Chariots in ancient China

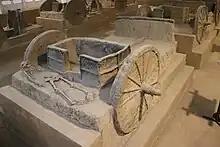
War chariots at Shang dynasty Yinxu ruins. Shang chariots were introduced around 1200 BCE through the northern steppes, probably from the area of the Deer stones culture.

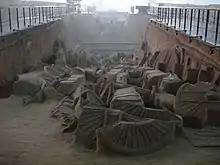
Warring States chariot burial pit

Traditional sources attribute the invention of the chariot to the Xia dynasty minister Xi Zhong, and say they were used at the Battle of Gan in the 21st century BCE. However archeological evidence shows that small scale use of the chariot began around 1200 BCE in the Late Shang period. They were probably introduced through the northern steppes, probably from the area of the Deer stones culture. Contemporary oracle bone inscriptions of the character depict a chariot-like two wheeled vehicle with a single pole for the attachment of horses.